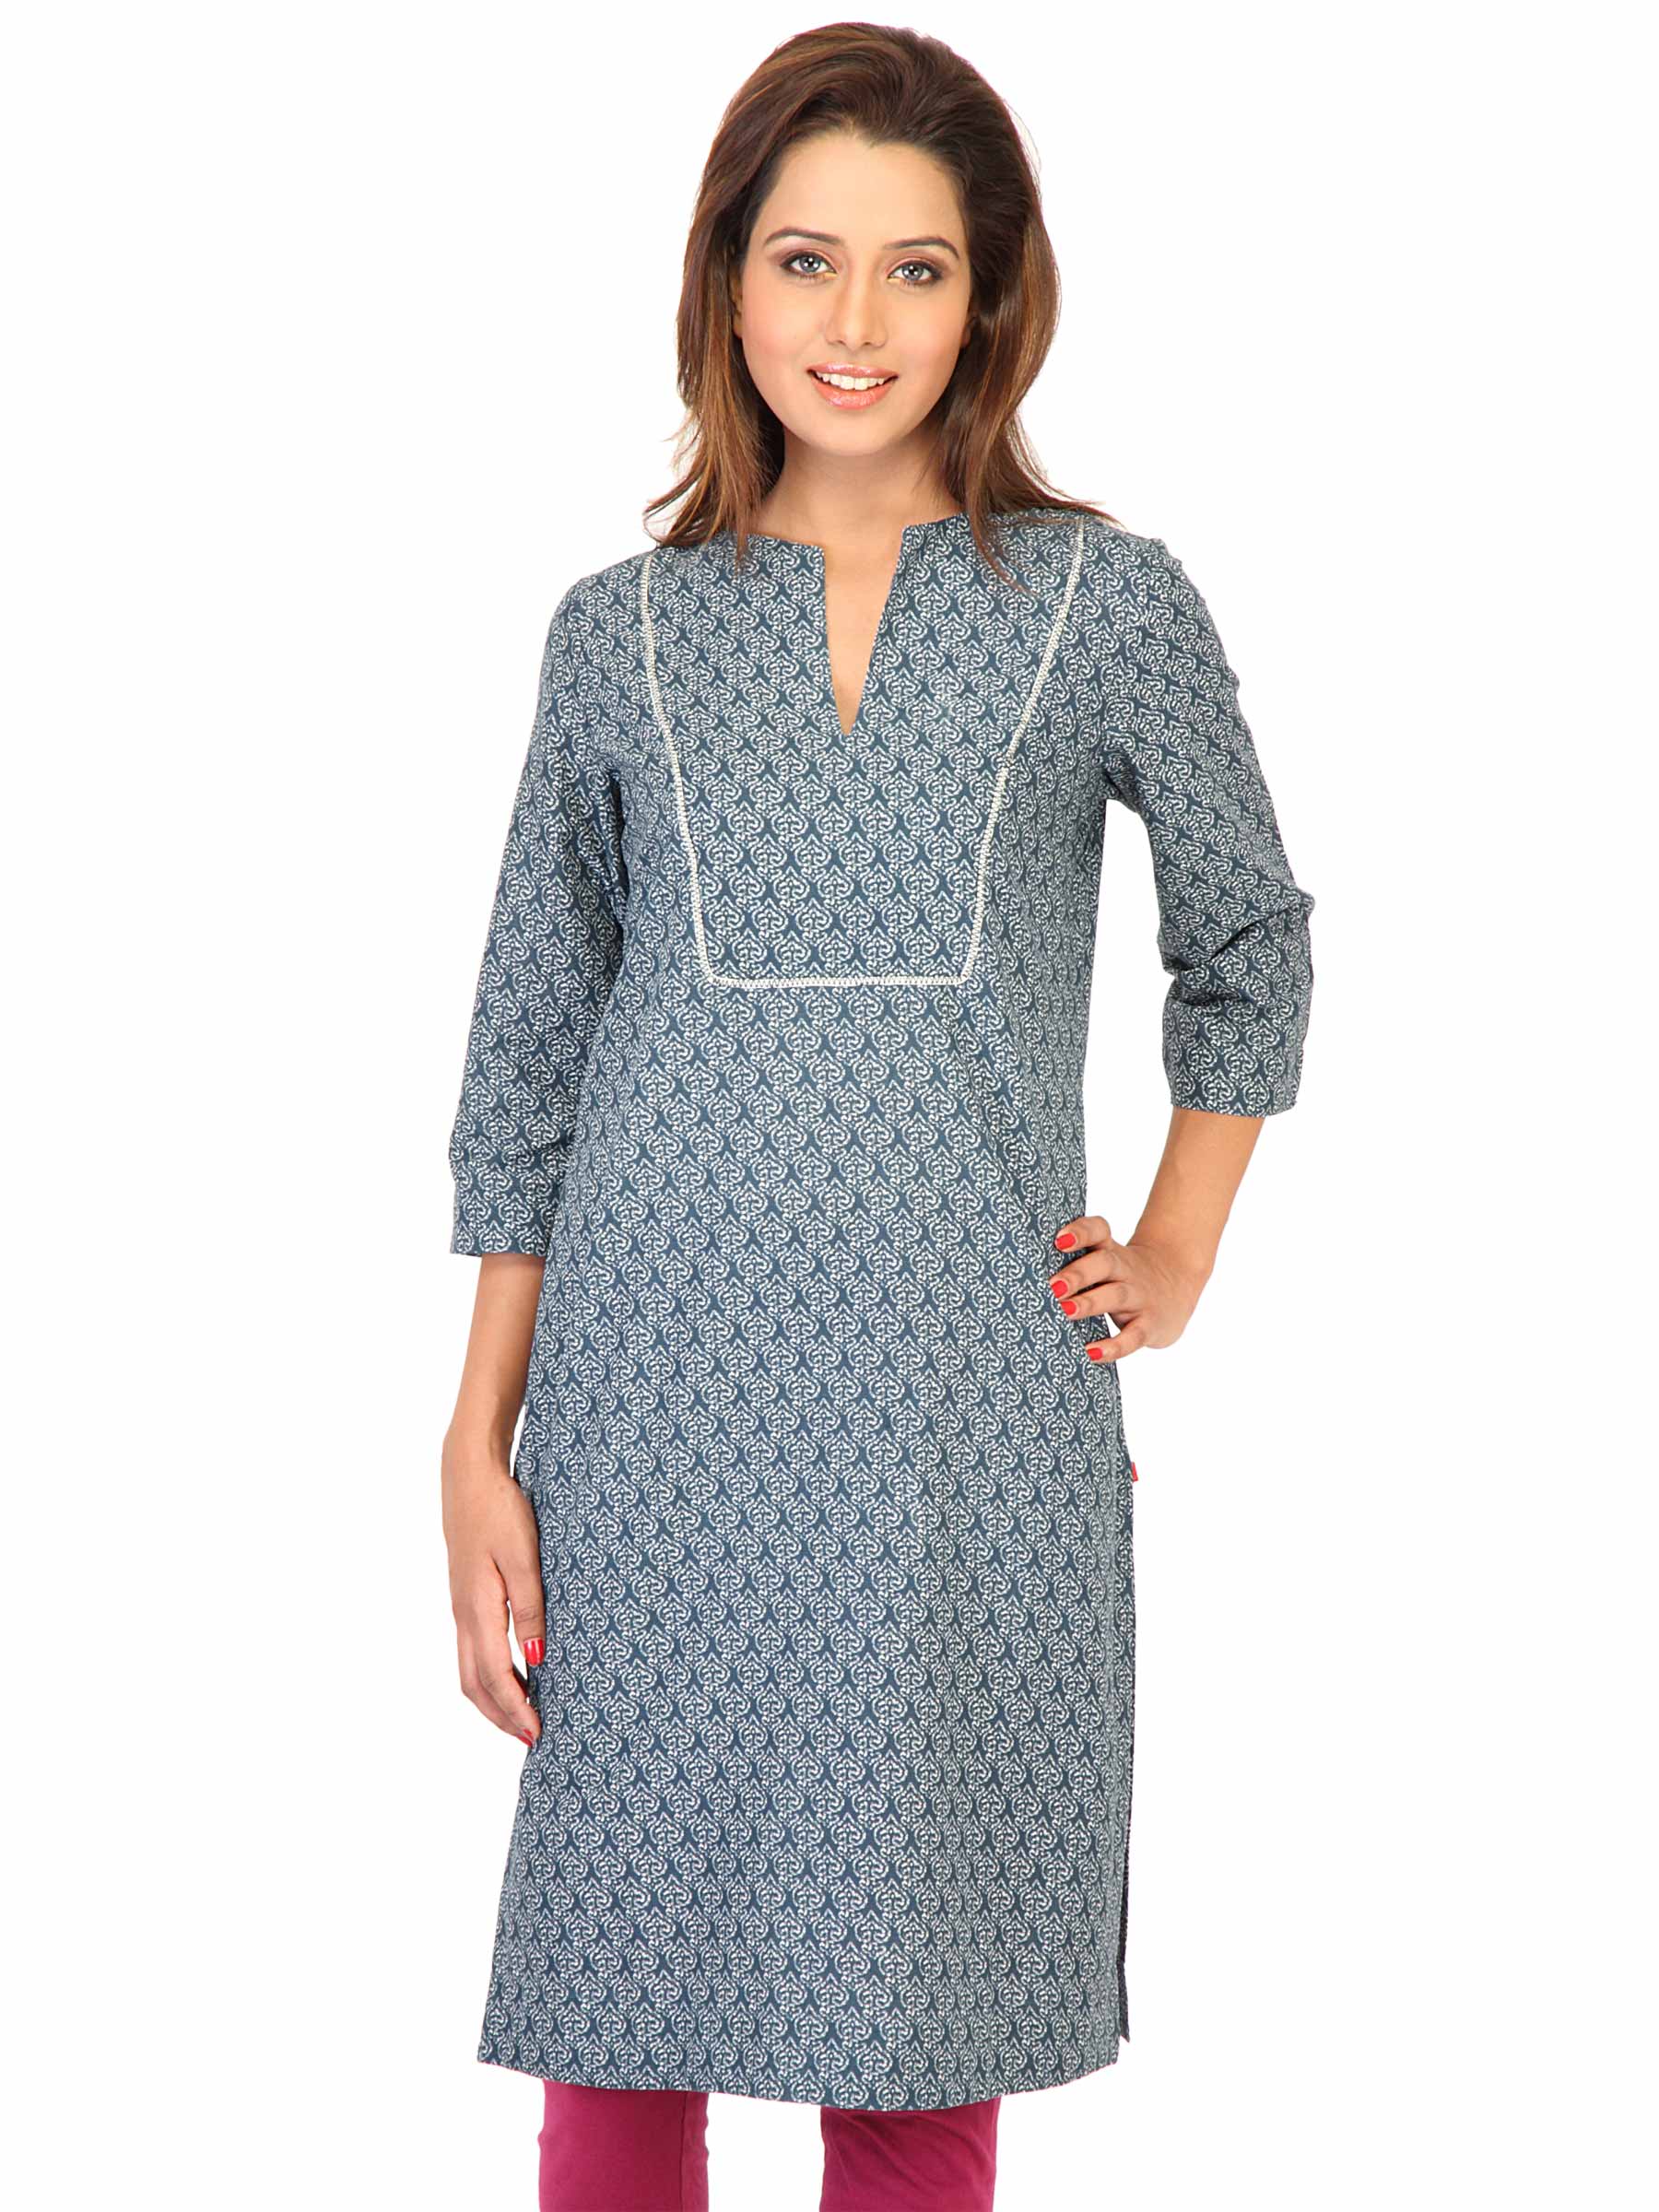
W Women Printed Blue Kurtas
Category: Apparel / Topwear / Kurtas
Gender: Women
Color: Blue
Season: Fall 2011
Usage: Ethnic